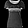
Label: T - shirt / top